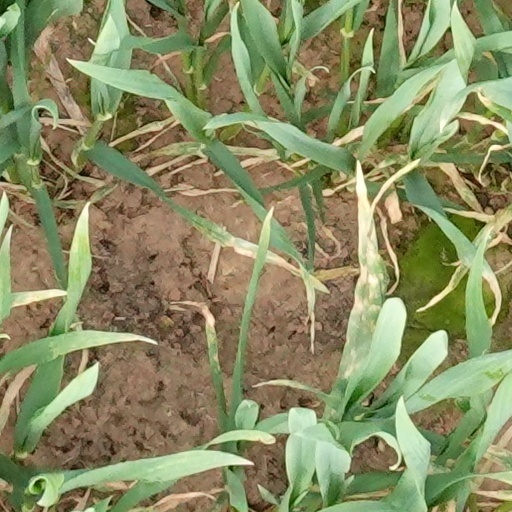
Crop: wheat